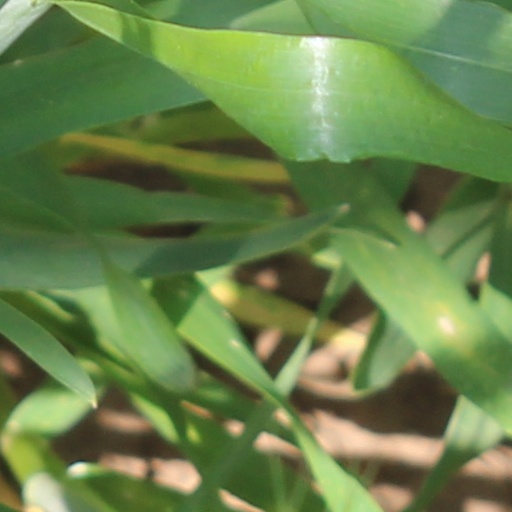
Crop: wheat